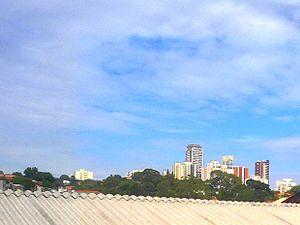
Lapa est un district de la région Ouest de São Paulo. Elle est administré par la mairie régionale homonyme. Développé au cours du XXe siècle, d'origine comme une région industrielle et prolétaire.